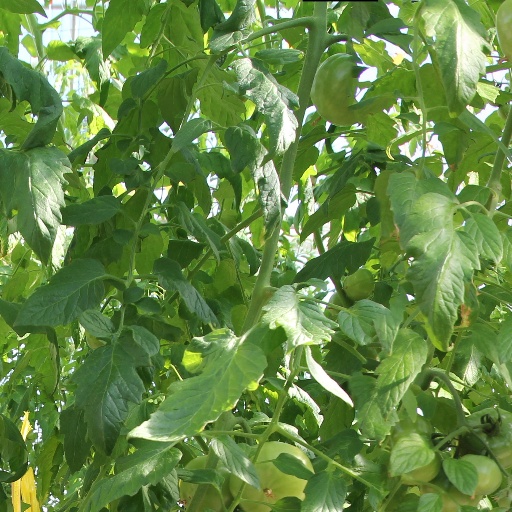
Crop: tomato